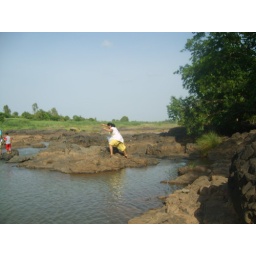
Not content to watch from the shore, Anuja too joins Sameer and Soham on the rocks in the river Krishna.